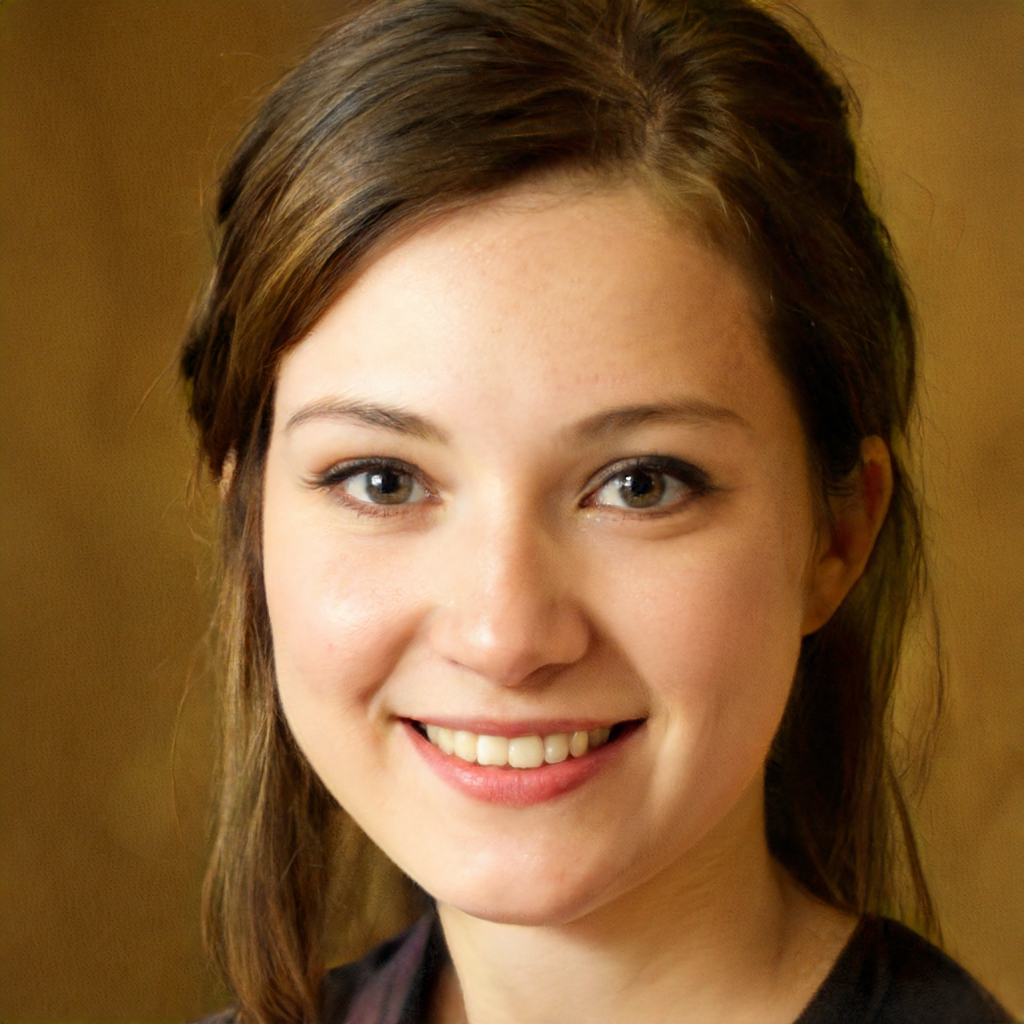
Label: Colored